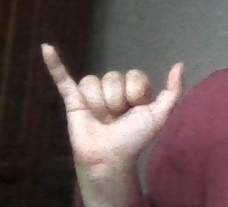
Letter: ya